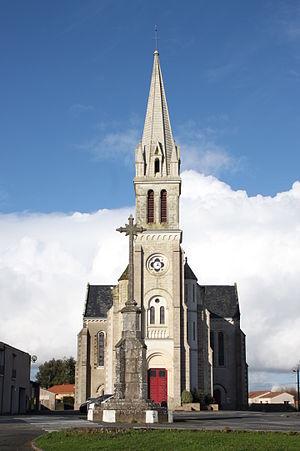
Eglise Saint-Hilaire, Fr-44-Saint-Hilaire-de-Clisson.
La liste des églises de la Loire-Atlantique recense de la manière la plus complète possible les églises, cathédrales et basiliques situées dans le département français de la Loire-Atlantique.